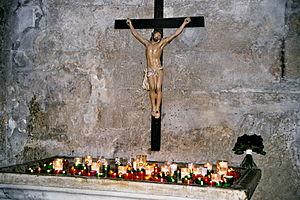
Crucifix est un terme issu du latin ecclésiastique du XIIᵉ siècle crucifixus, participe passé du verbe crucifigere, qui signifie « fixer sur une croix ». Un crucifix est donc une croix supportant une statuette de Jésus-Christ dans la posture de la crucifixion.